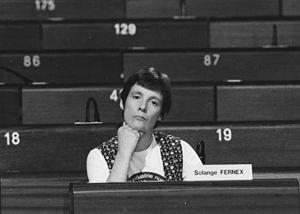
Solange Fernex,dans l’hémicycle du Conseil de l’Europe à Strasbourg en 1979. Solange Fernex (née Solange de Turckheim) est une pacifiste et femme politique française, née le 15 avril 1934 à Strasbourg dans le Bas-Rhin (Alsace), décédée le 11 septembre 2006 d'un cancer, dans le domaine familial de Biederthal, non loin de la frontière suisse.
Solange Fernex, née le 15 avril 1934 à Strasbourg, et morte le 11 septembre 2006 à Biederthal, est une pacifiste et femme politique française.